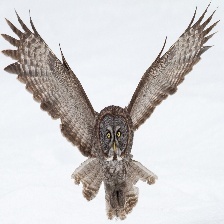
Species: GREAT GRAY OWL
Scientific name: STRIX NEBULOSA
ImageNet parent category: great_grey_owl